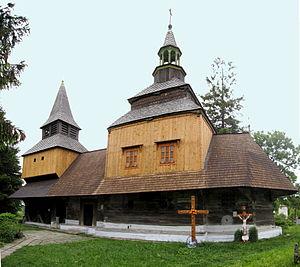
Les Tserkvas en bois de la région des Carpates en Pologne et en Ukraine désignent un ensemble de 16 églises en bois greco-catholiques ou orthodoxes situées dans le nord des Carpates, correspondant au sud de la Pologne et à l'ouest de l'Ukraine, et inscrites sous ce nom au patrimoine mondial de l'UNESCO en 2013. Elles ont été construites ou reconstruites entre le XVIᵉ et le XIXᵉ siècle. De telles églises en bois, matériau localement abondant, sont en fait typiques de la chaîne des Carpates non seulement en Pologne et Ukraine, mais aussi en Slovaquie et Roumanie, et ont également été inscrites, mais en ordre dispersé, au patrimoine mondial de l'UNESCO, en 1999 en Roumanie, en 2003 en Pologne et en 2008 en Slovaquie.